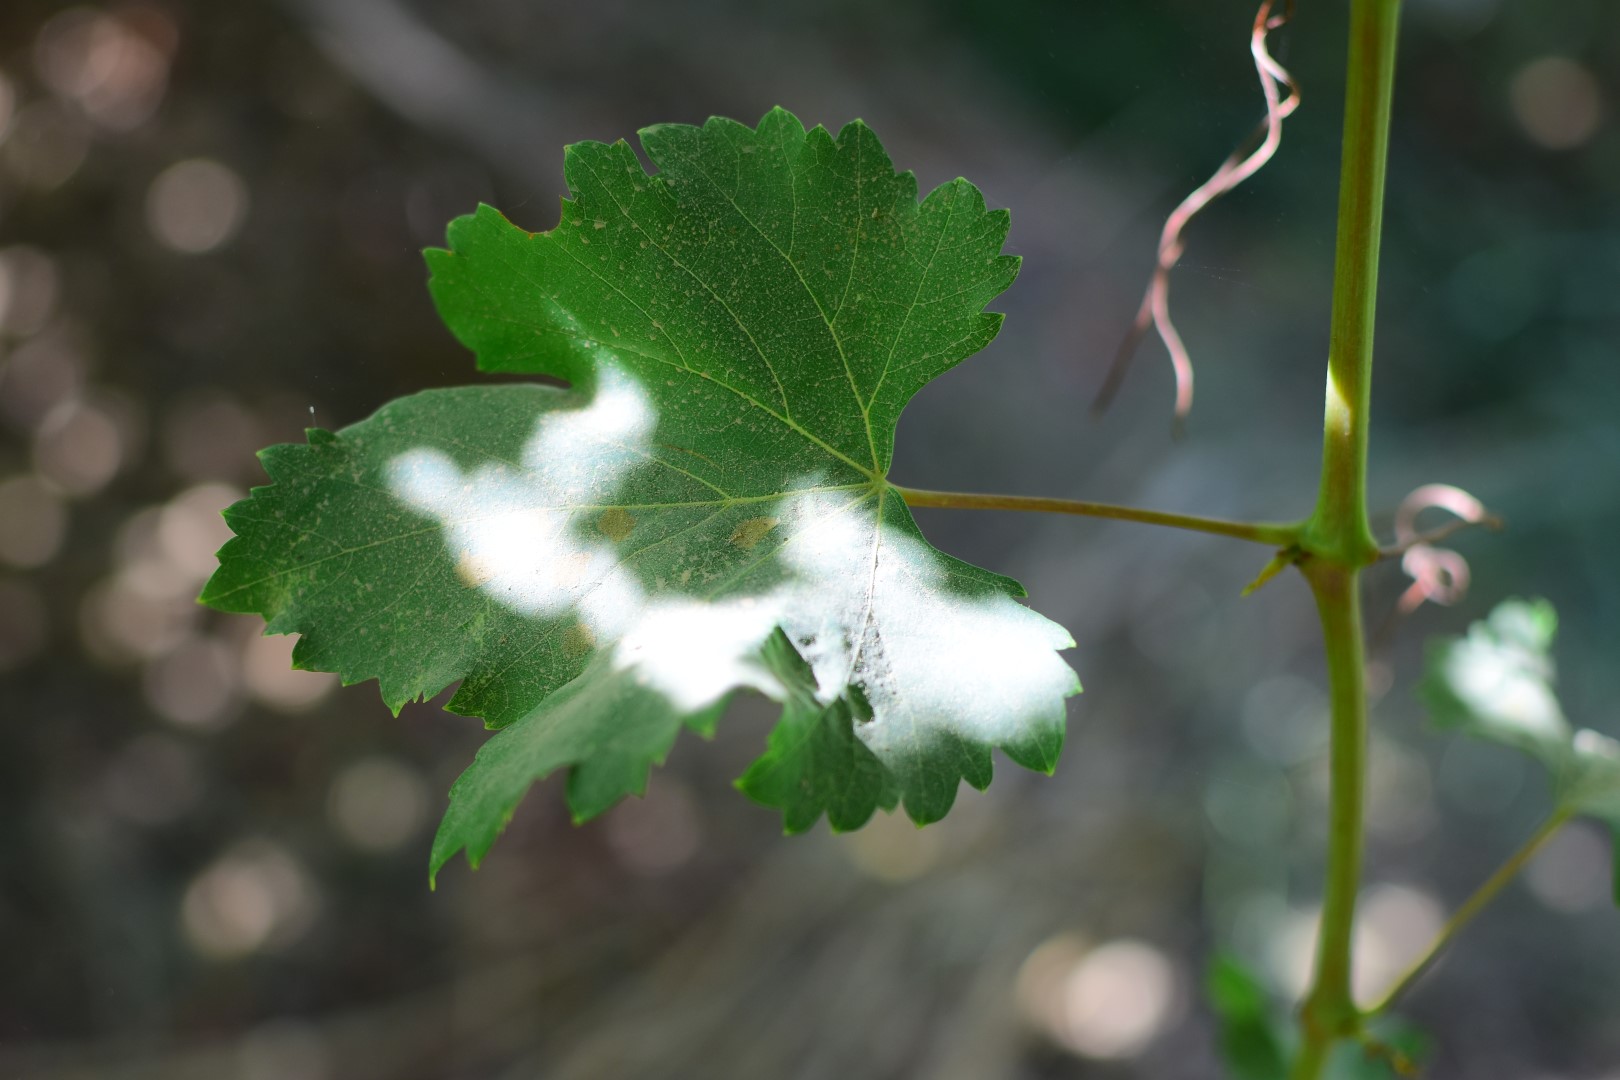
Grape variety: Frinsi